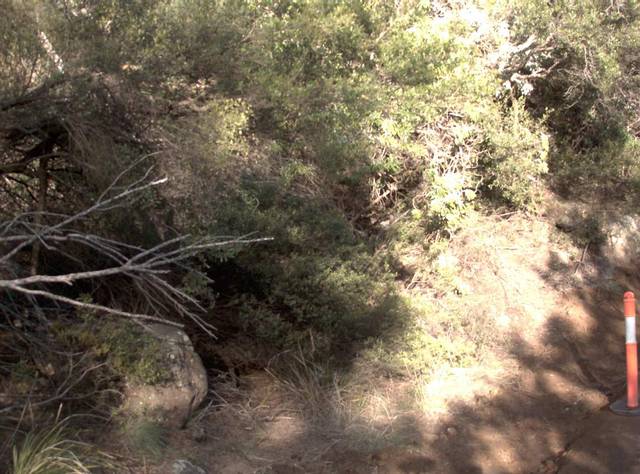
Region: Australia
Coordinates: -41.46, 147.113